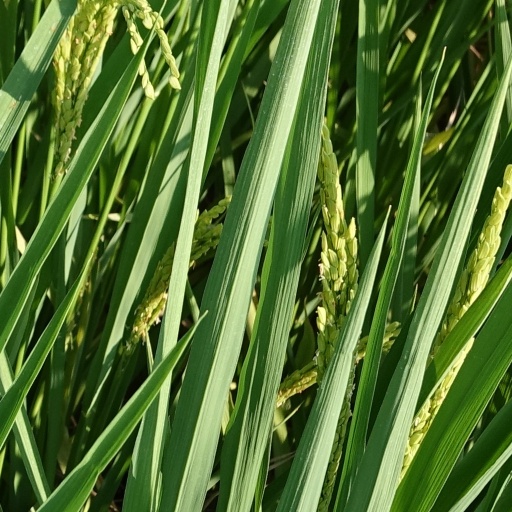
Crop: rice